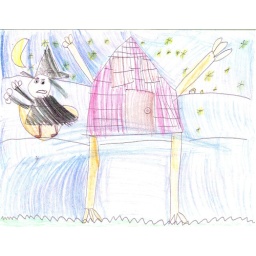
The witch Baba Yaga flying through the air in her cup (mortar) and her walking hut.